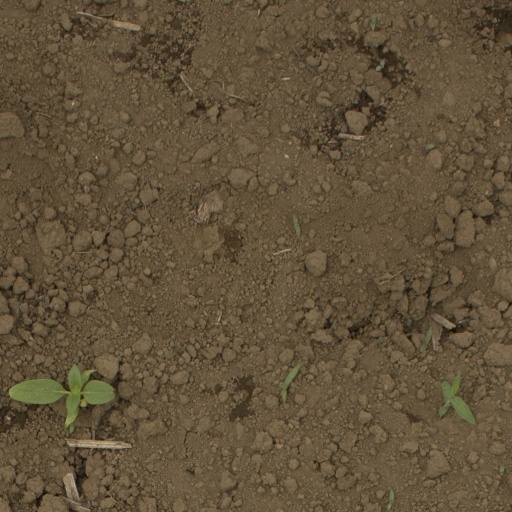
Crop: Jerusalem artichoke